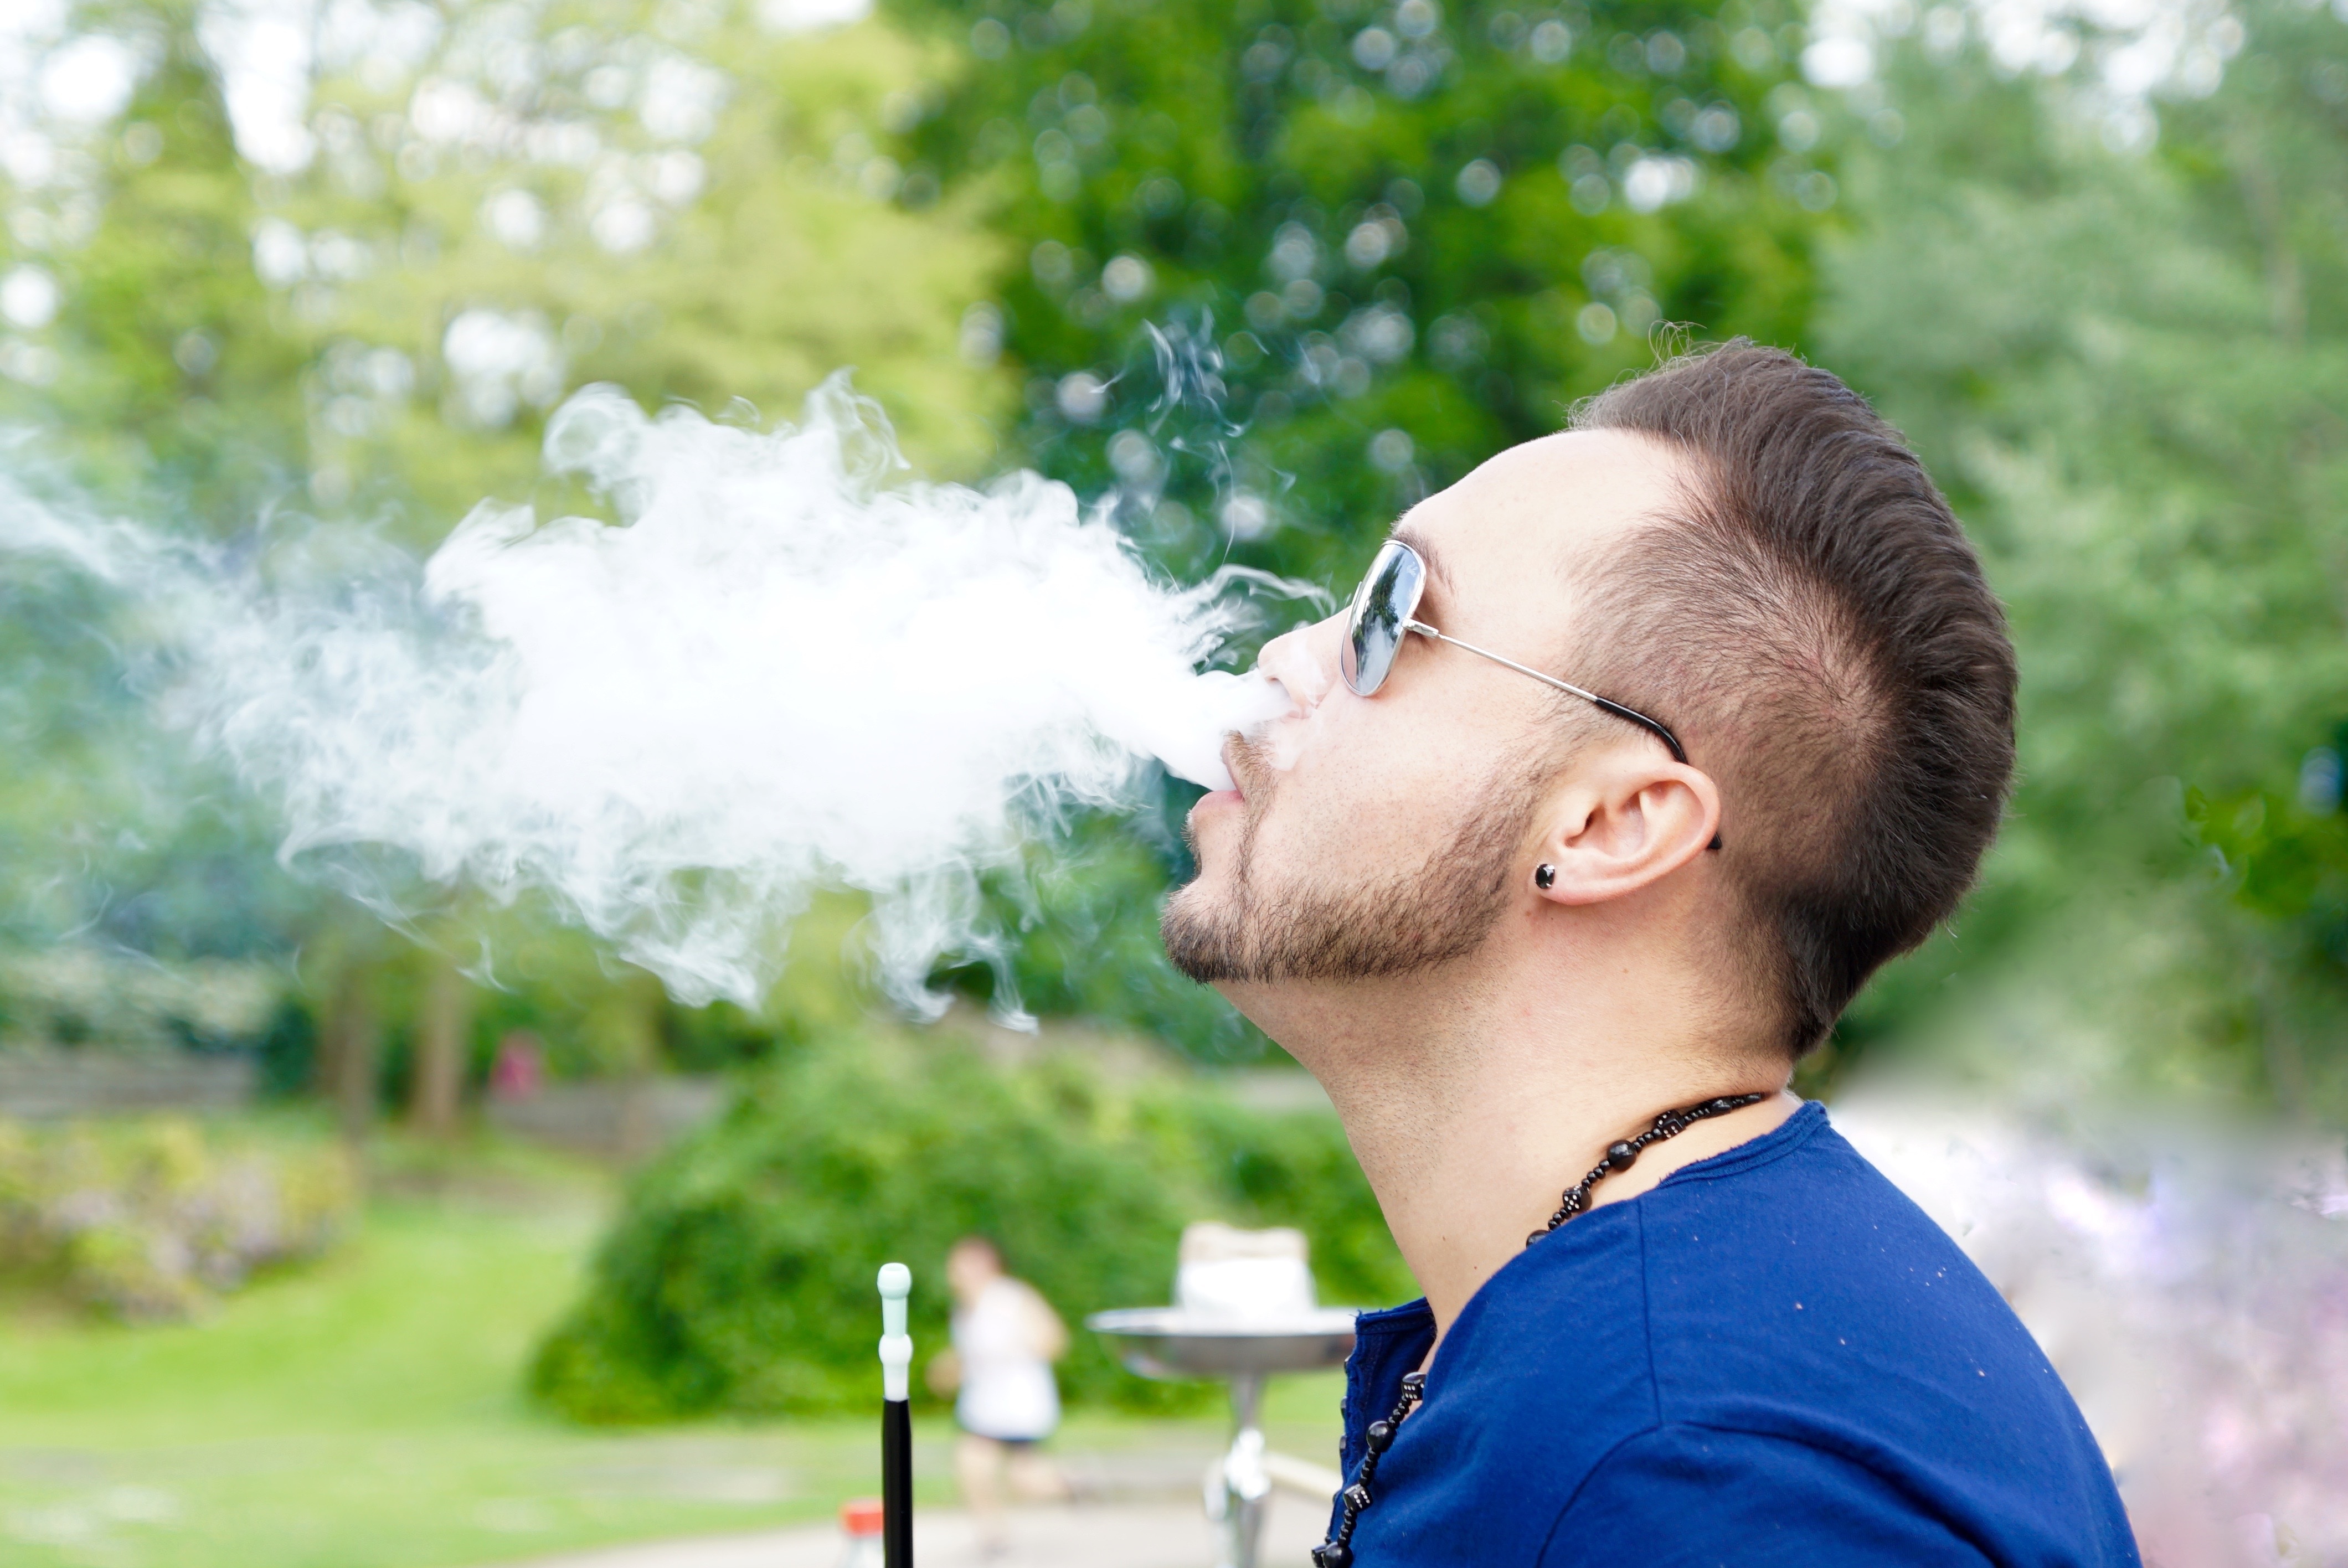
man, person, photography, flower, smoke, smoking, portrait, eye, photograph, beauty, enjoy, photo shoot, blow out, shisha, portrait photography